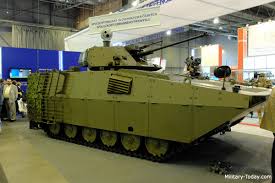
Label: BMP-2